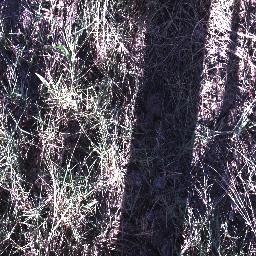
Label: negative